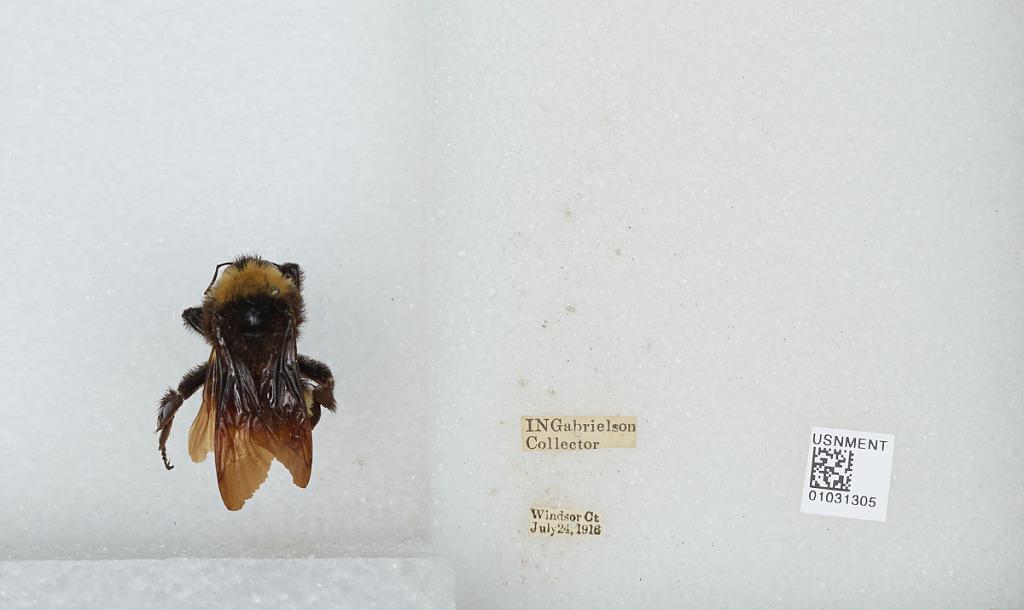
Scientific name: Bombus (Fervidobombus) pensylvanicus pensylvanicus (De Geer)
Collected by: I. Gabrielson
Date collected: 1916-7-24
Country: United States
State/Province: Connecticut
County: Hartford
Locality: Windsor
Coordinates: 41.8528, -72.6431